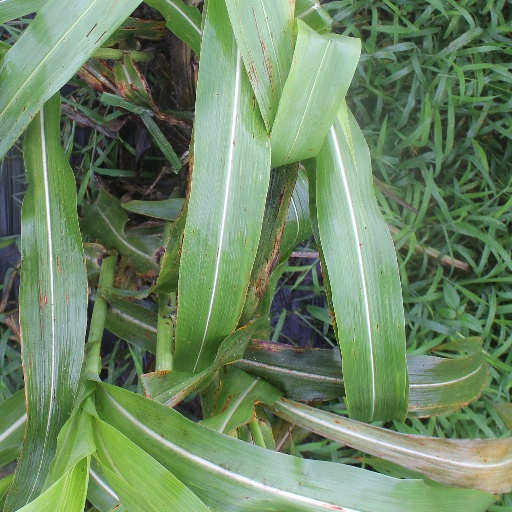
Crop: sorghum